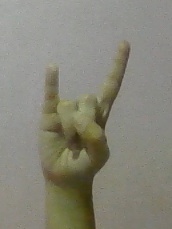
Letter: la